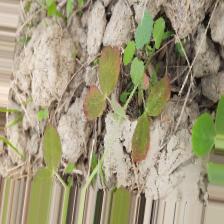
Label: Lentil Rust